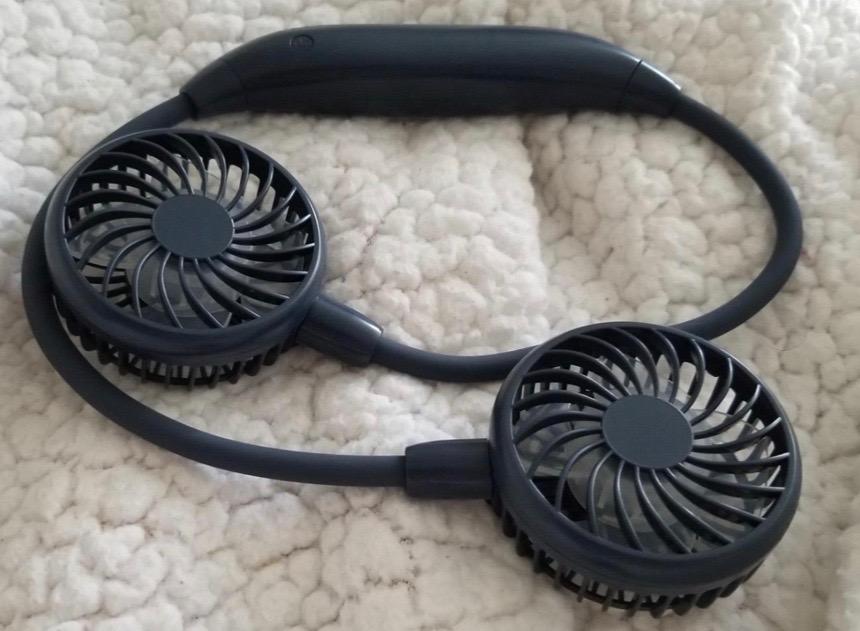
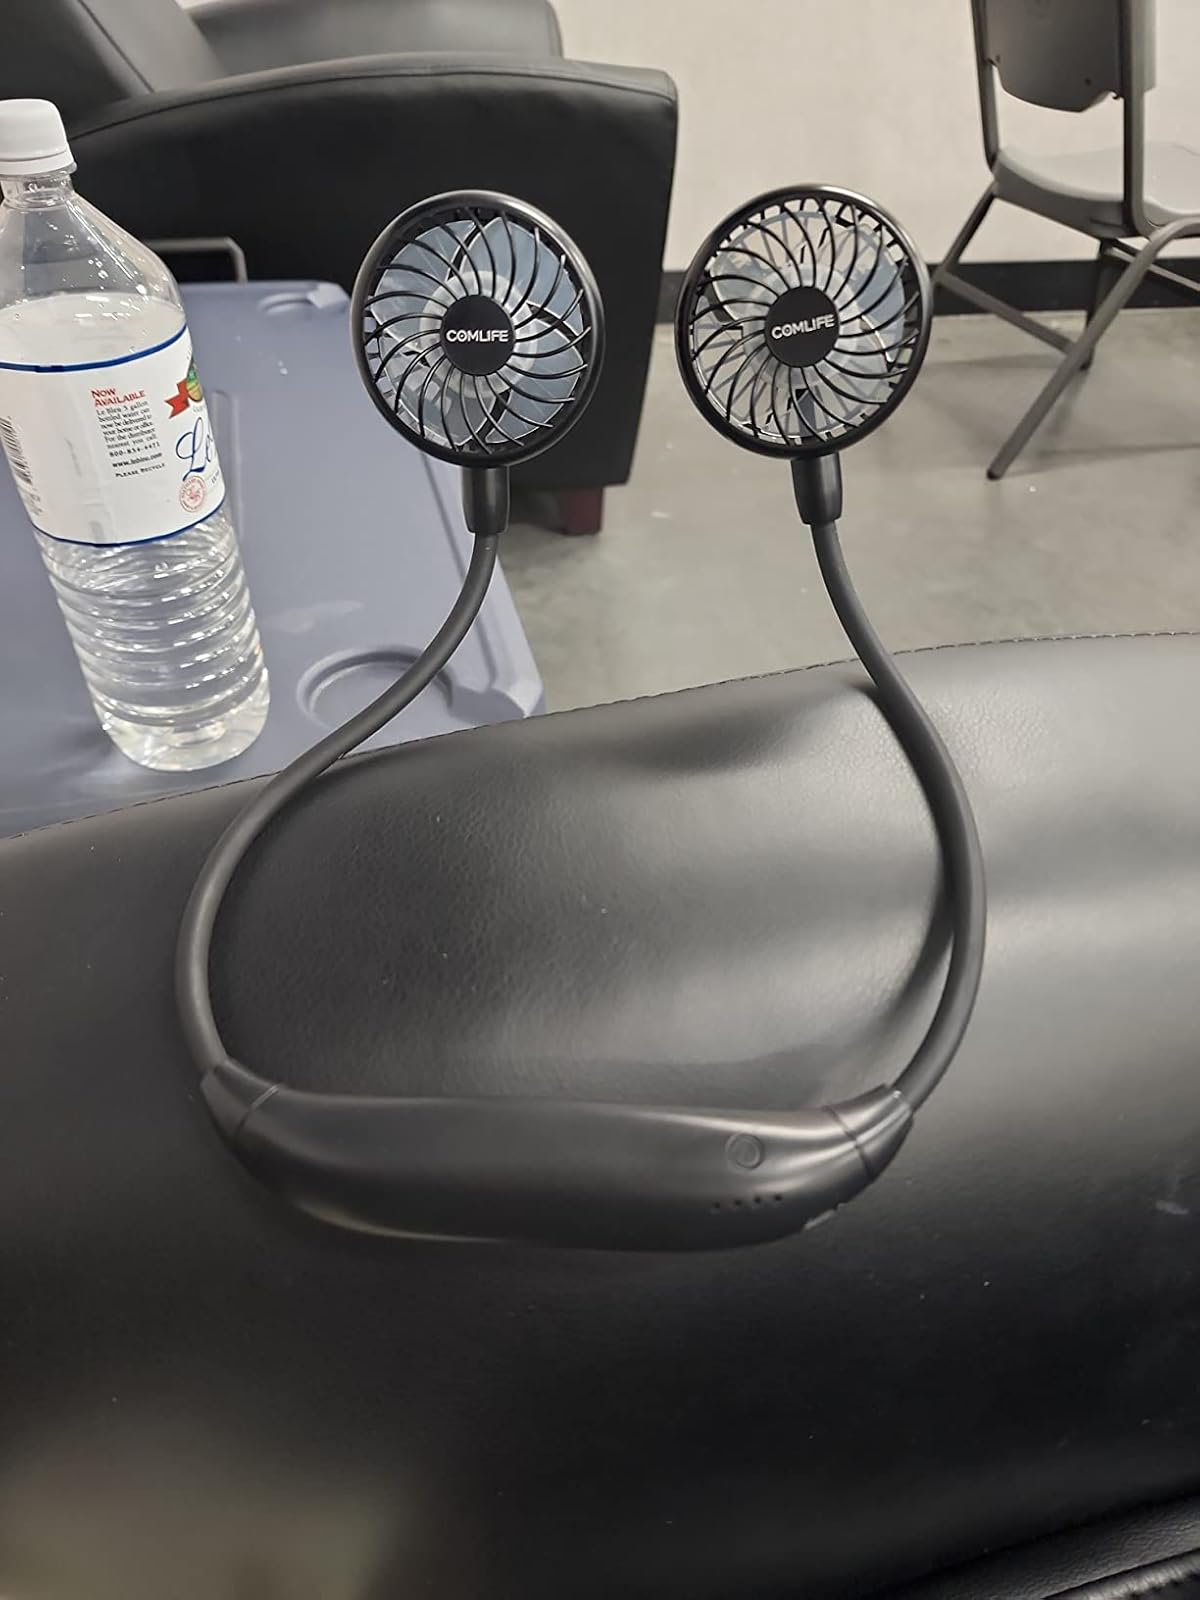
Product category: fan
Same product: no